Omar Govea

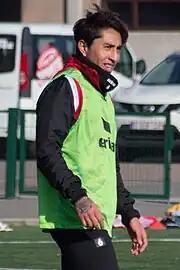
Govea with Mouscron in 2018

Omar Nicolás Govea García (born 18 January 1996) is a Mexican professional footballer who plays as a midfielder for Liga MX club Guadalajara.